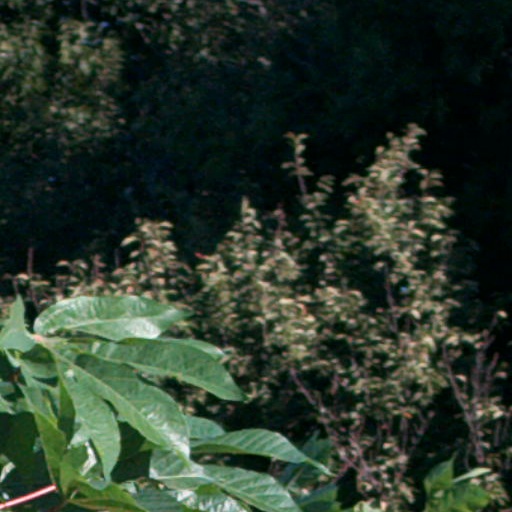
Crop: cassava